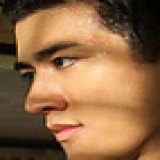
diễn viên Lý Trị Đình